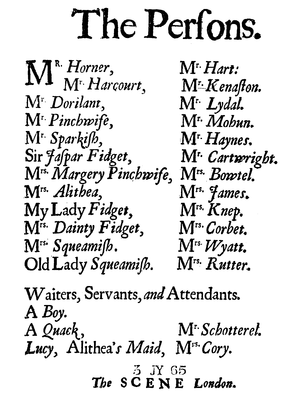
La Provinciale, qui existe aussi en français sous le titre L'Épouse campagnarde, est une pièce de théâtre écrite en 1675 par le dramaturge anglais William Wycherley. Cette comédie, qui s'inscrit dans le courant de la littérature de la Restauration anglaise, reflète la liberté que permit le nouveau régime en matière d'art théâtral, en véhiculant une idéologie à la fois aristocratique et anti-puritaine qui lui valut d'être très controversée en raison de son obscénité. La pièce s'inspire de diverses œuvres de Molière, en intégrant des adaptations conformes aux exigences du public anglais de l'époque : dialogues en langage familier en prose en lieu et place des vers de Molière, intrigue rythmée et complexe, abondance de plaisanteries graveleuses. L'intrigue s'articule autour de deux axes principaux, dans le registre de l'irrévérencieux : l'histoire d'un débauché qui feint d'être impuissant pour avoir, en toute impunité, des aventures avec des femmes mariées, et l'arrivée à Londres d'une jeune « provinciale » ingénue, avec sa découverte des plaisirs de la vie citadine, et tout particulièrement des séduisants Londoniens.